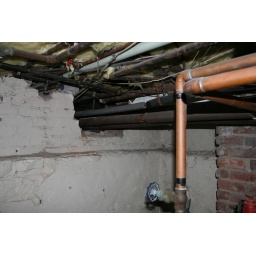
heading under kitchen floor